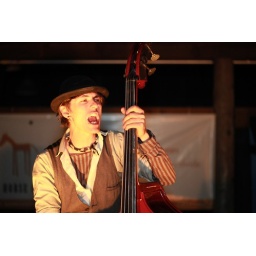
Maria in the Shower (wild horse canyon logo) (2)